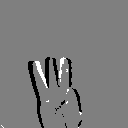
ASL letter: w